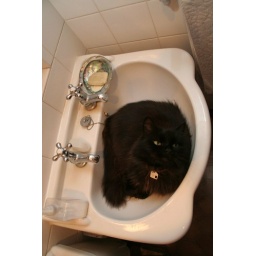
There's a cat in my sink